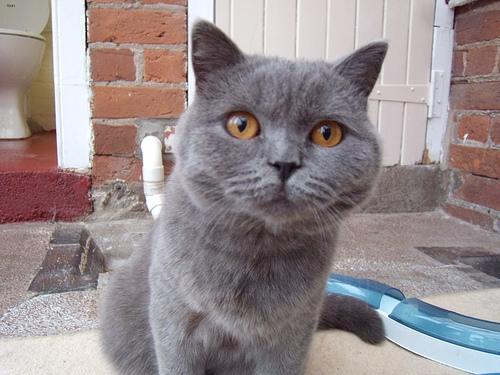
Breed: British Shorthair